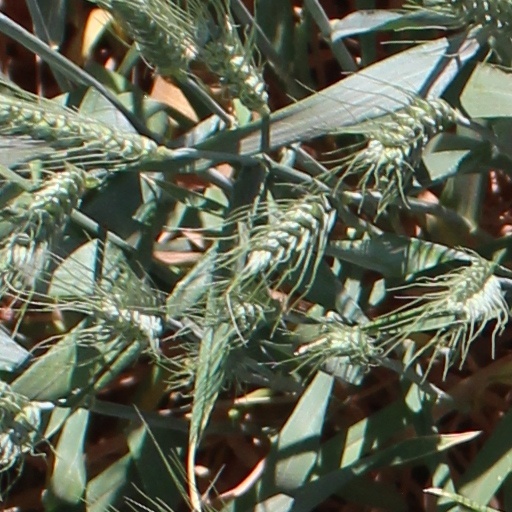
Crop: wheat